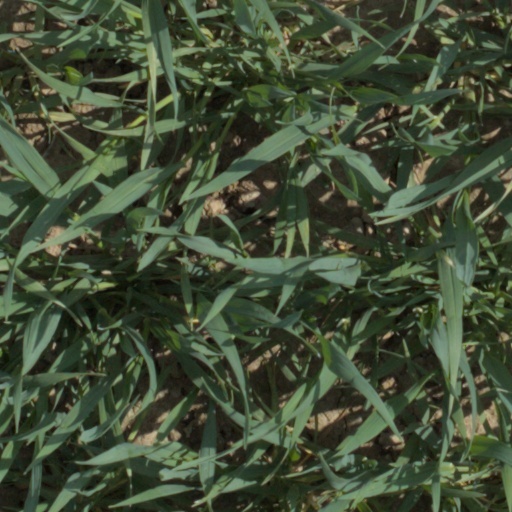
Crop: wheat